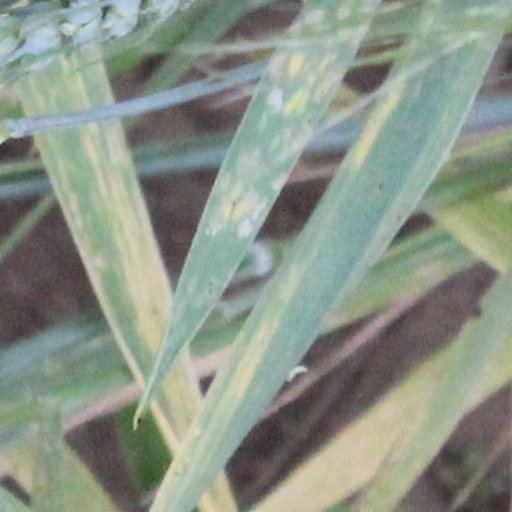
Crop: wheat